Lacul Morii

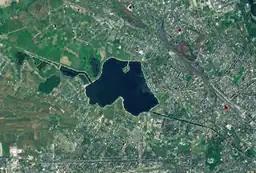
Map of Lacul Morii

Lacul Morii ("Mill Lake") is the largest lake in Chiajna, with an area of . The lake is approximately from the center of Bucharest (Piața Unirii) and is located between the Polytechnic University of Bucharest neighborhood to the east, the Crângași and Giulești districts to the north, the Militari district to the south and the village to the west.